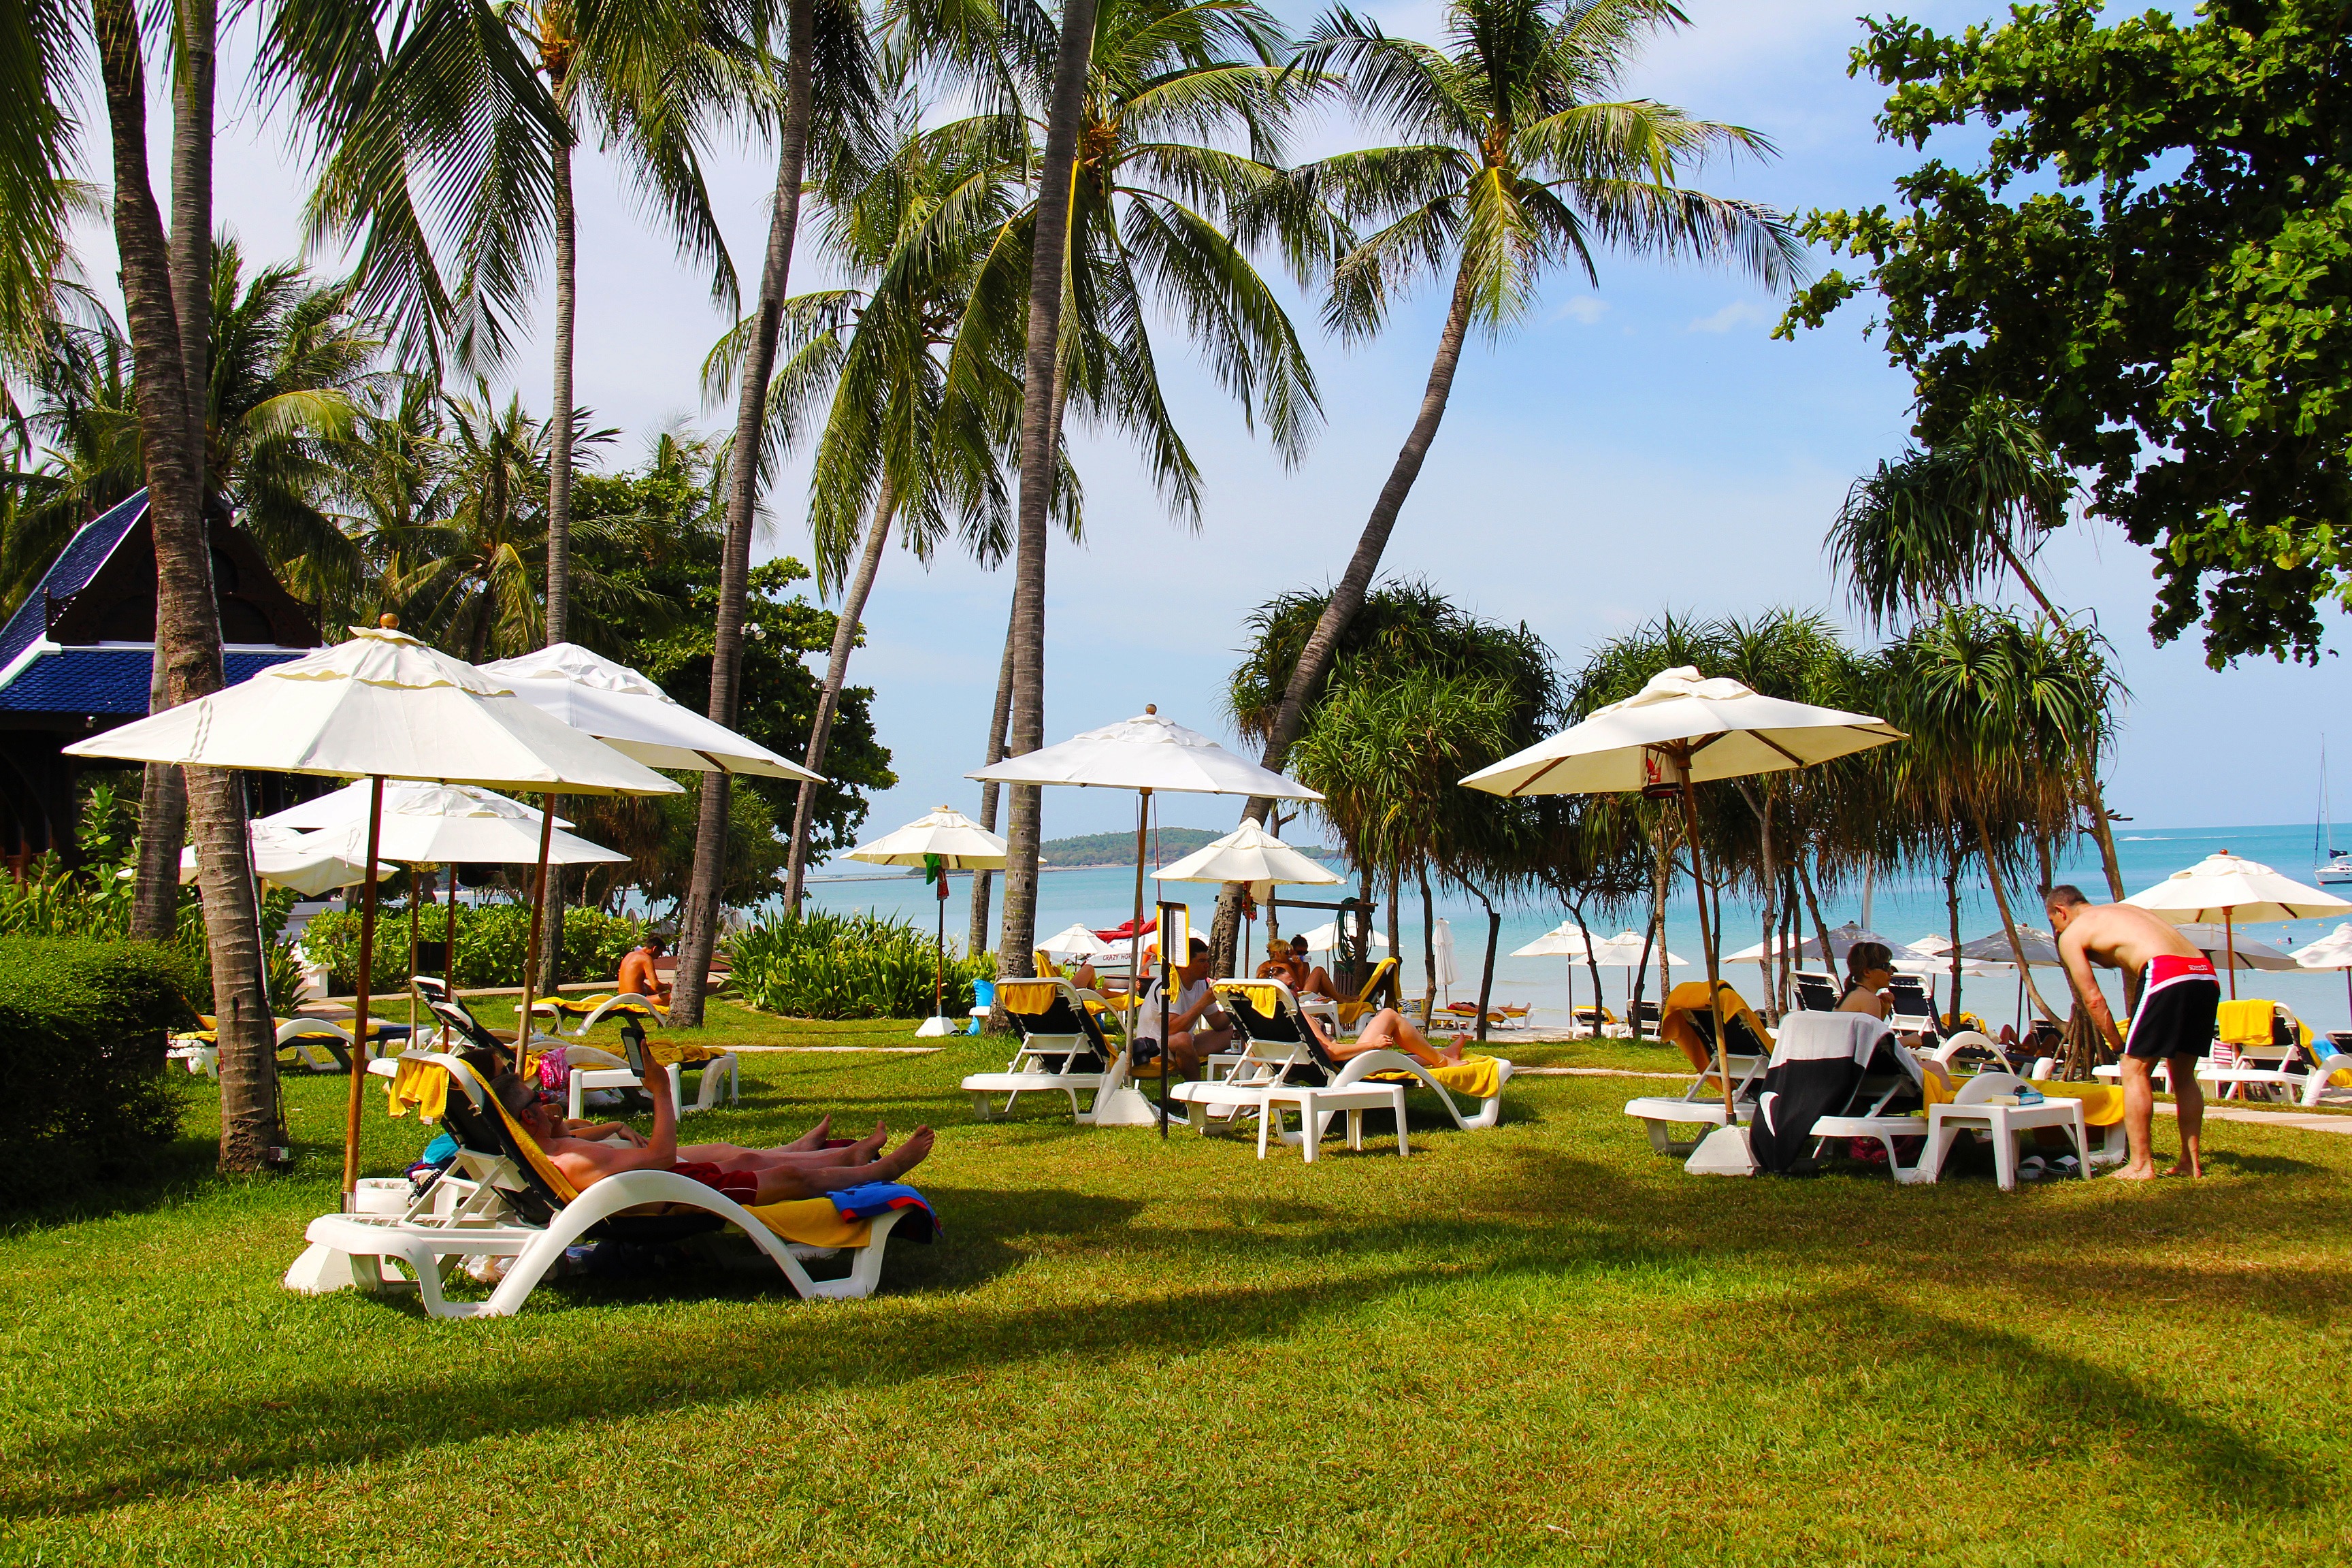
beach, sea, coast, nature, outdoor, ocean, shore, view, vacation, village, seaside, relax, paradise, scenic, holiday, island, asia, blue, leisure, thailand, happy, resort, spa, exotic, palm trees, seaview, koh samui